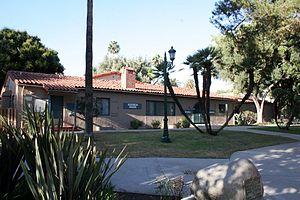
Ceci est la liste des lieux historiques inscrits sur le registre national dans le comté de Los Angeles en Californie.